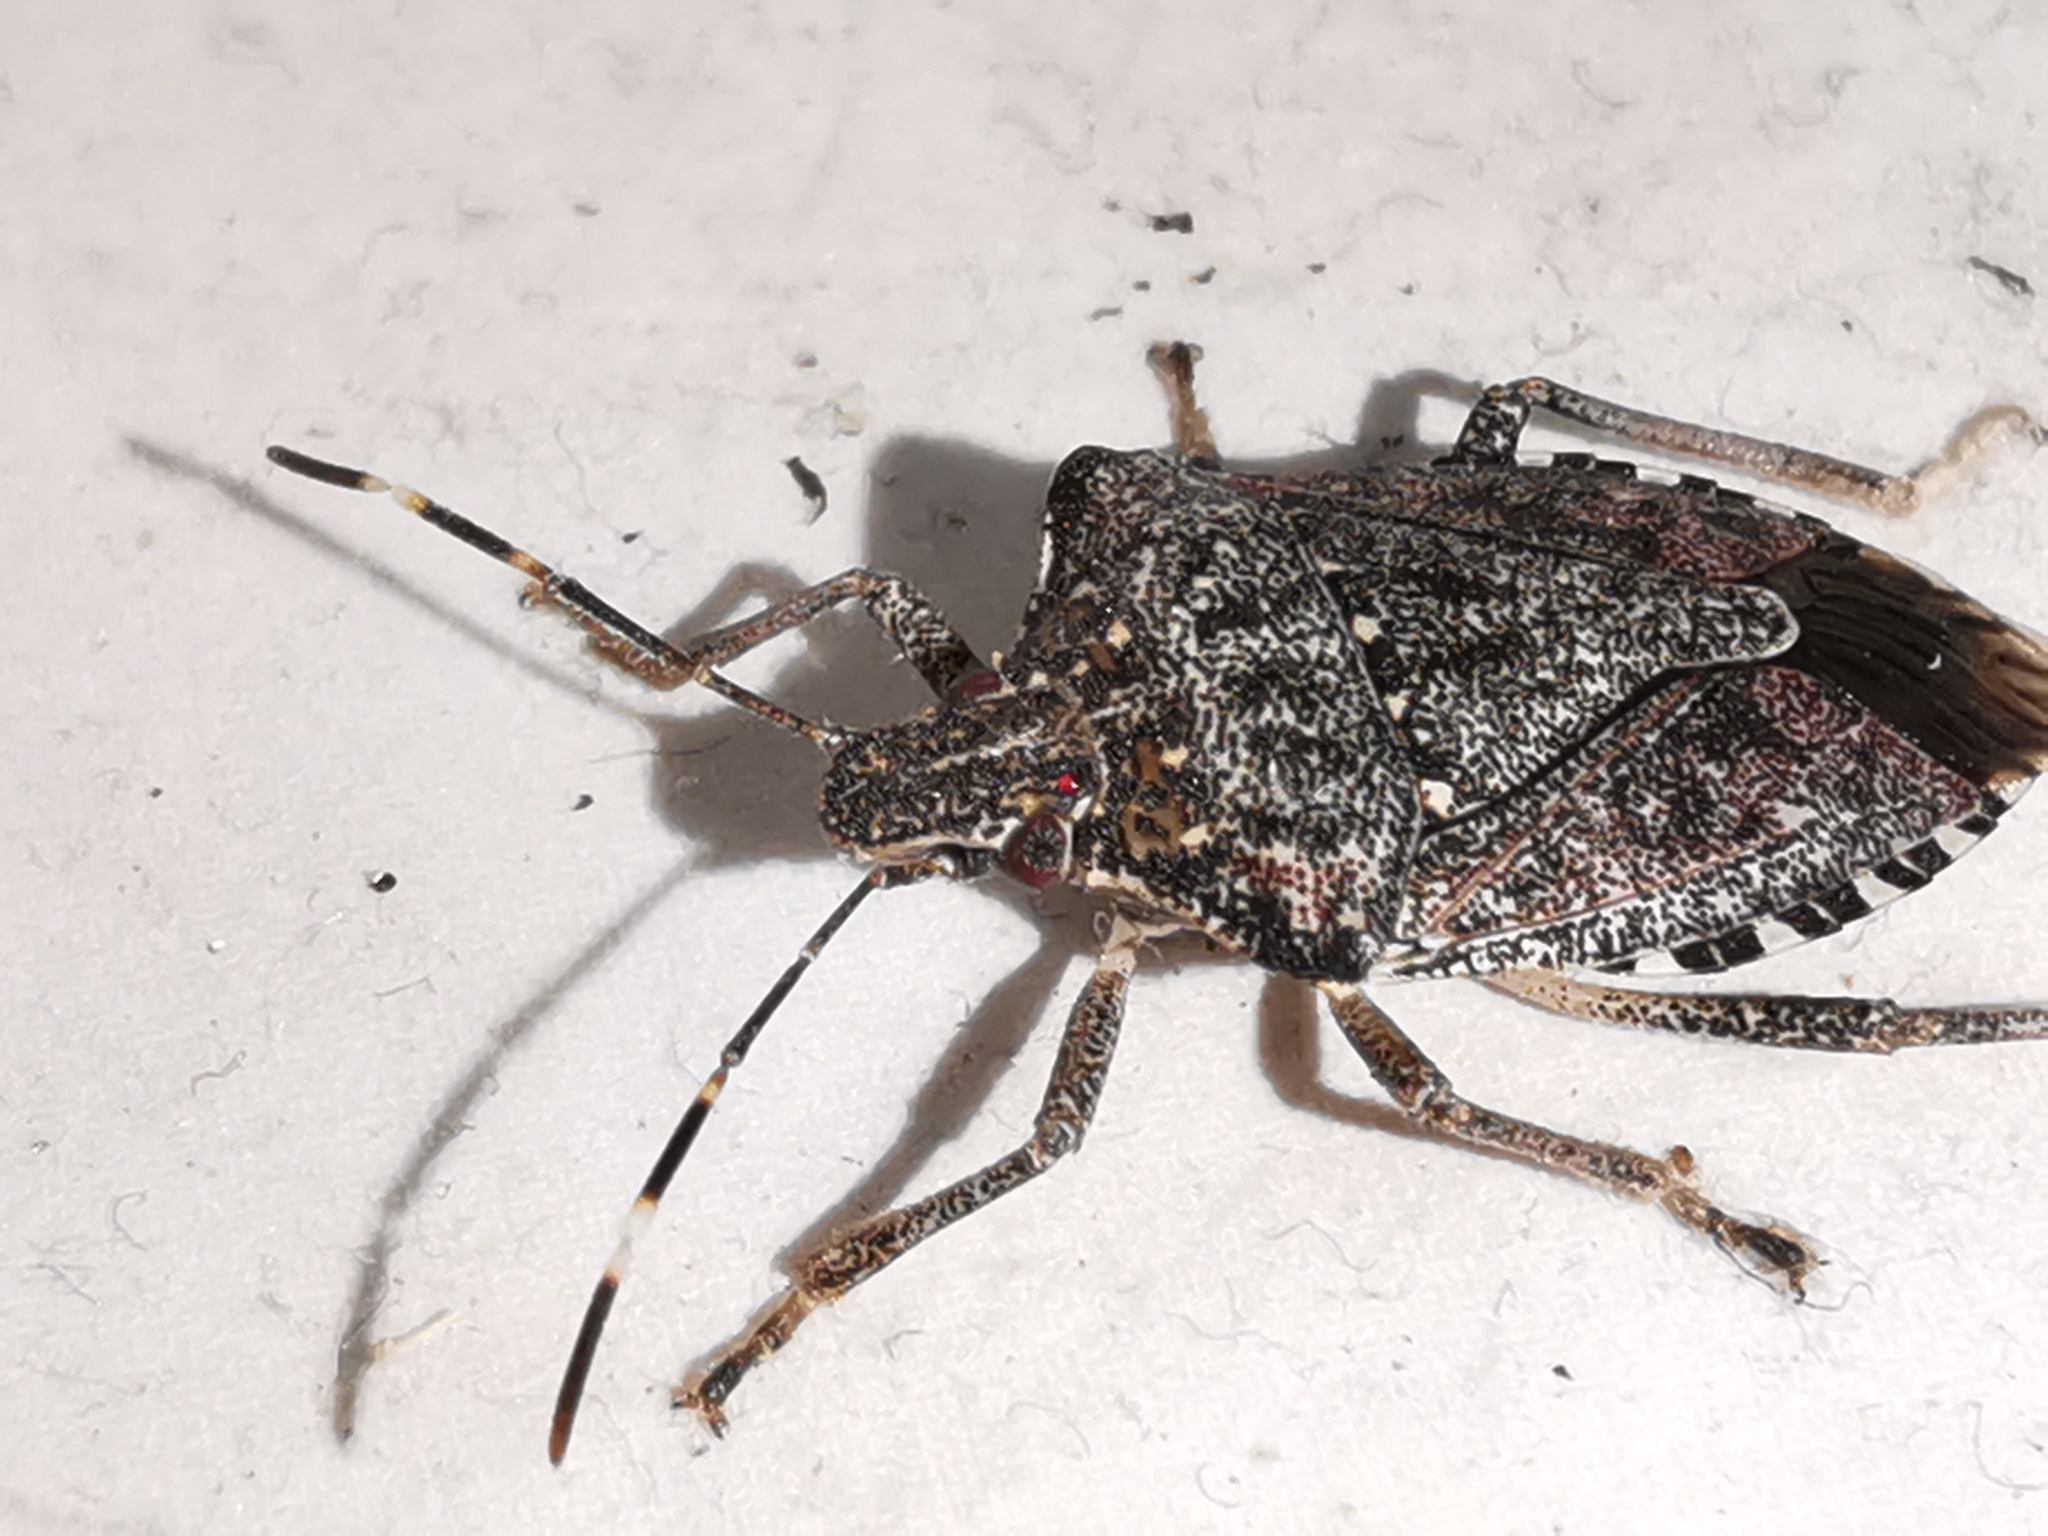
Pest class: stink_bug